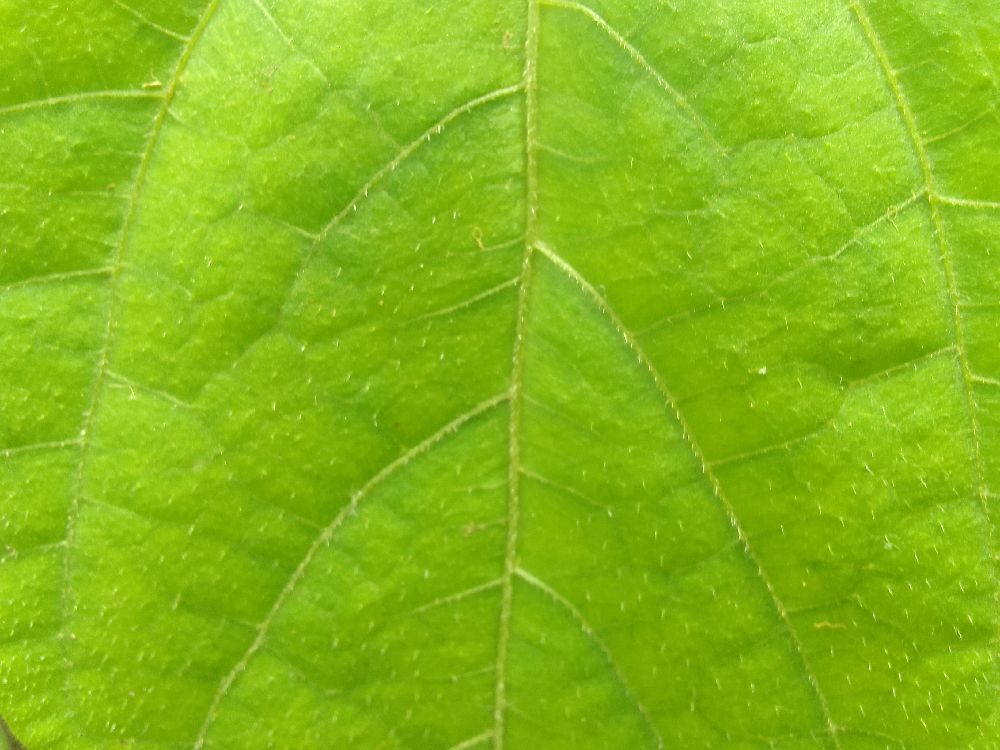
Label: healthy